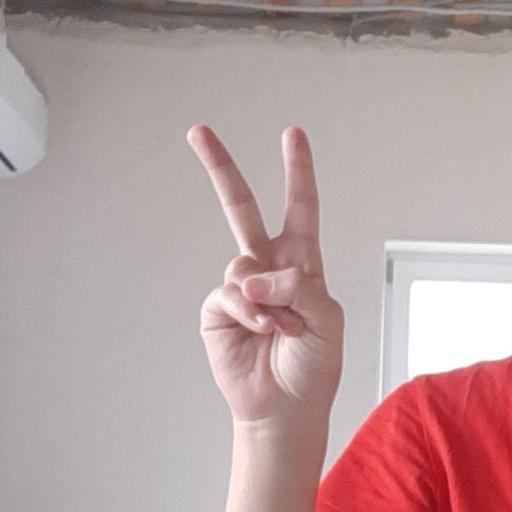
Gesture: peace